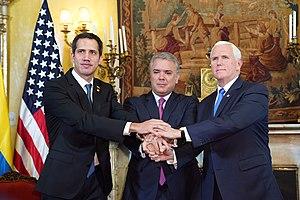
La crise présidentielle au Venezuela est une crise politique autour de la légitimité de la présidence du pays depuis le 10 janvier 2019. Elle oppose Nicolás Maduro, président élu en 2013 et réélu en 2018 lors d'élections contestées et auxquelles l'opposition traditionnelle n'a pas participé, et Juan Guaidó président de l'Assemblée nationale depuis le 5 janvier 2019.